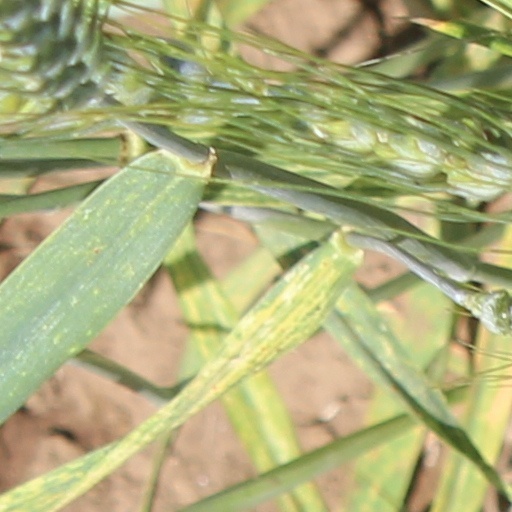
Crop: wheat